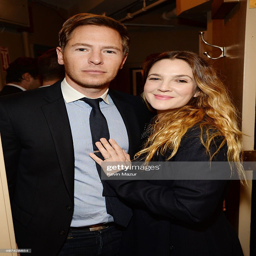
celebrity and actor attend as person celebrates .